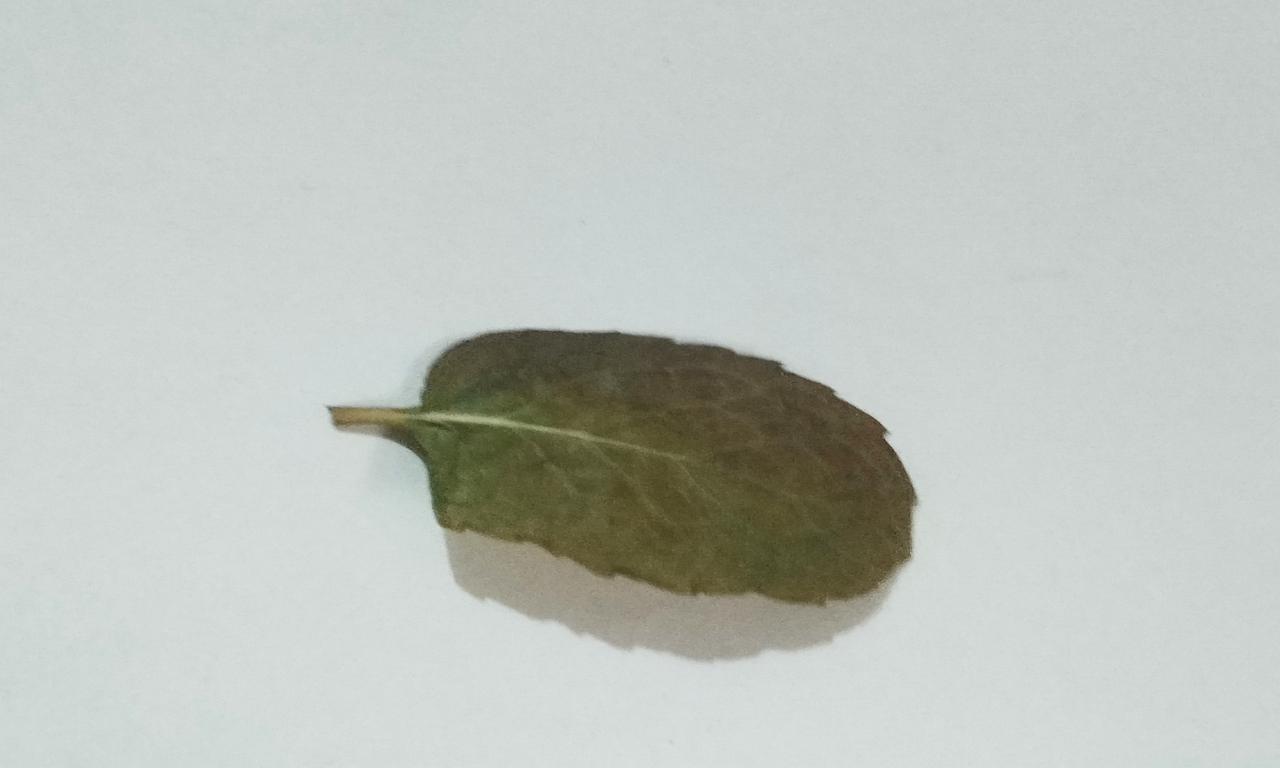
Label: Dried